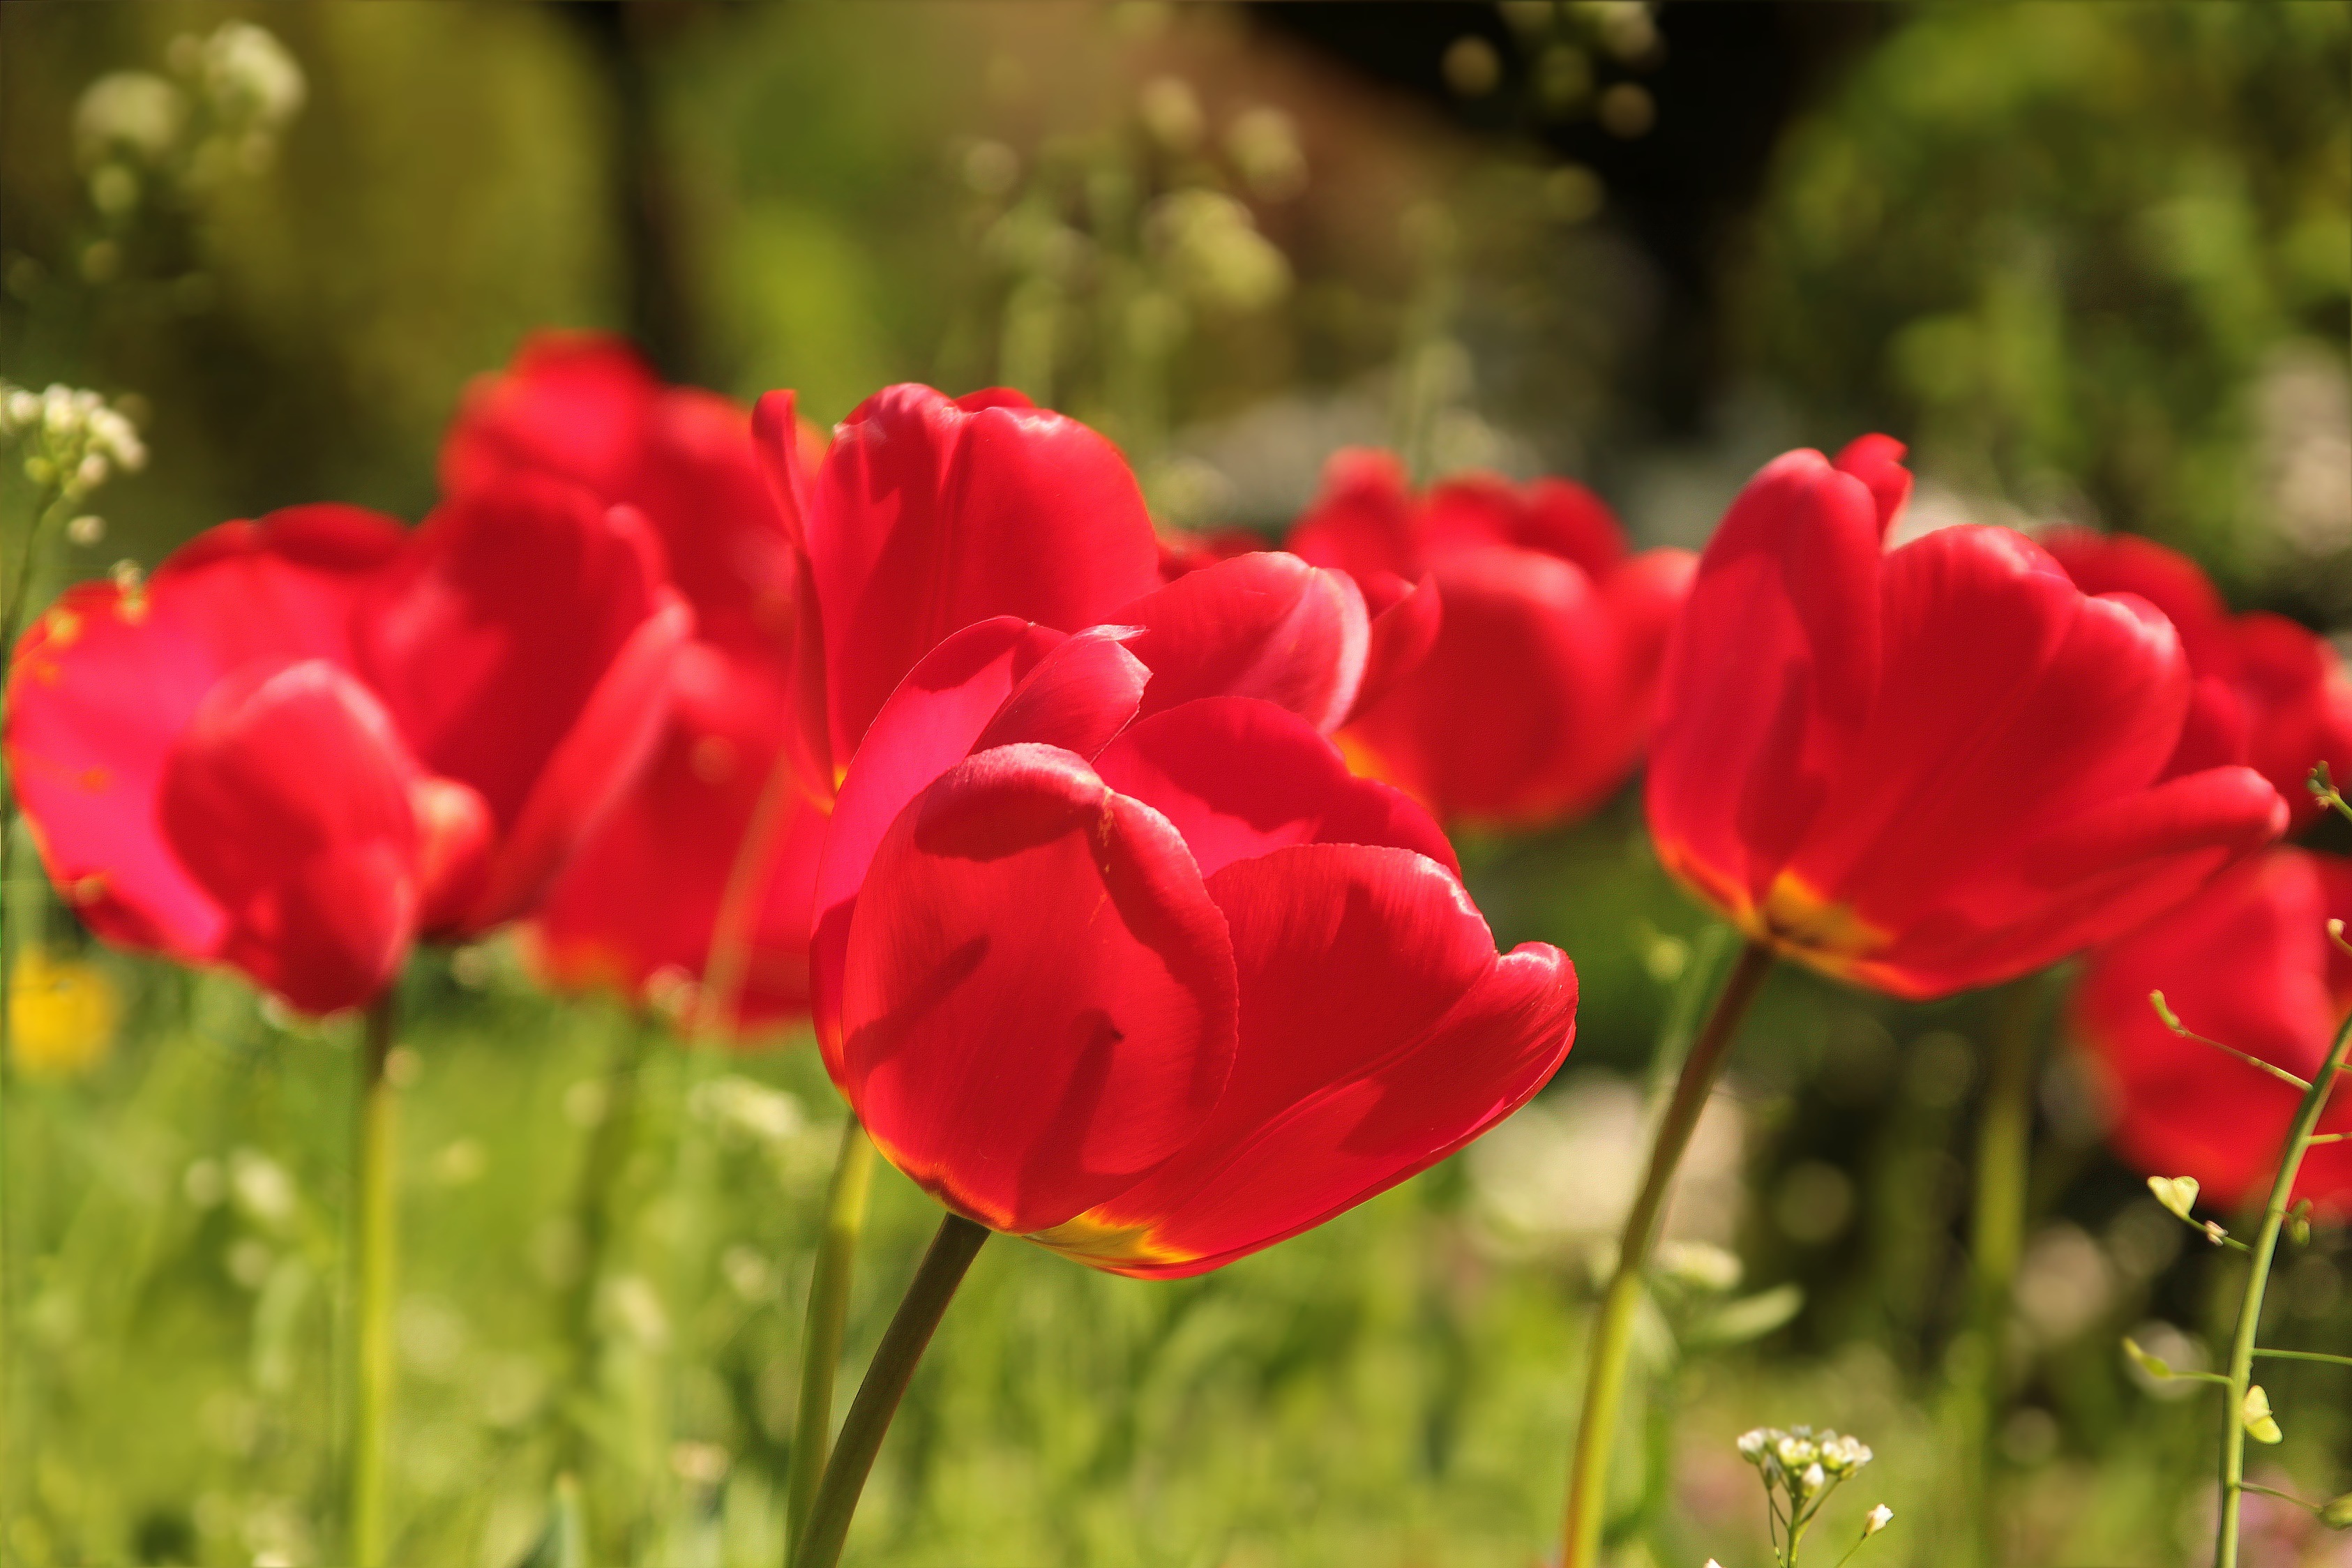
plant, sun, field, flower, petal, spring, red, botany, flora, wildflower, poppy, tulips, coquelicot, macro photography, flowering plant, annual plant, plant stem, land plant